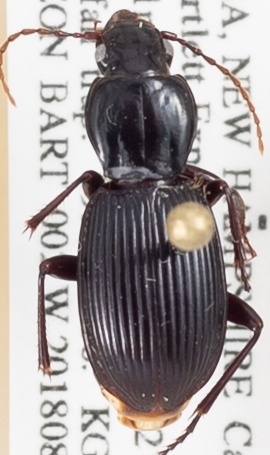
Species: Pterostichus tristis
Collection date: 2018-08-09 04:00:00
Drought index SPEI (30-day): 0.88
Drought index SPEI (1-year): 0.058
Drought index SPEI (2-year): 0.406